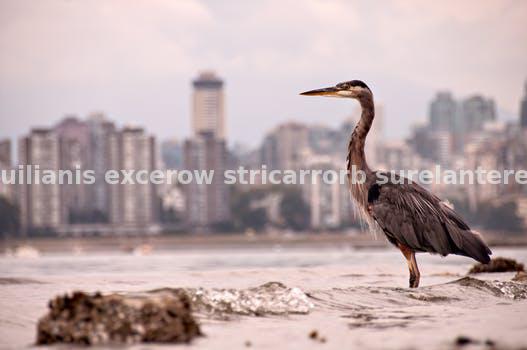
Label: Watermark